Grüner Veltliner

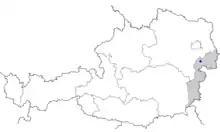
Location of Eisenstadt in the Burgenland region of eastern Austria near the town of Sankt Georgen am Leithagebirge where the surviving parent vine of Grüner Veltliner, St. Georgener-Rebe, was found

Grüner Veltliner has been believed to date back to Roman times, with its name being derived from Veltlin (Valtellina) in northern Italy, though ampelographers and wine historians have yet to find a link between the grape and the Italian commune. The grape is likely indigenous to Austria. The current name appeared in a document for the first time in 1855; before that time it was known as "Weißgipfler". Only by the 1930s was Grüner Veltliner established as the standard name of the grape. Until the Second World War, it was regarded as just another Austrian grape, but after the introduction of Lenz Moser's "Hochkultur" system of vine training, it expanded quickly in plantation from the 1950s to later become Austria's most planted variety.